The Chills

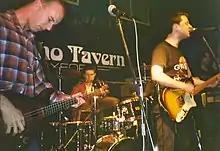
The Chills ("left to right"): Justin Harwood, James Stephenson, Martin Phillipps, Andrew Todd, Oxford, United Kingdom, 1989

The Chills are a New Zealand indie rock band that formed in Dunedin in 1980. The band were fronted by founding mainstay singer-songwriter, guitarist Martin Phillipps (2 July 1963 – 28 July 2024). During the mid-1990s they were billed as Martin Phillipps & the Chills. Their top ten studio albums in their homeland are "Submarine Bells" (1990), "Soft Bomb" (1992), "Snow Bound" (2018) and "Scatterbrain" (2021). The Chills were a cult band in other parts of the world as one of the earliest proponents of the Dunedin sound. Their top 20 singles are "Pink Frost", "" (both 1984), "I Love My Leather Jacket" (1986), "Heavenly Pop Hit" (1990) and "Male Monster from the Id" (1992).